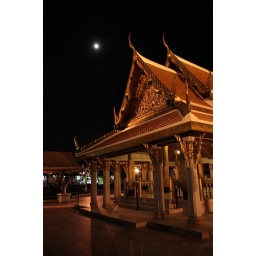
moon in a black black sky